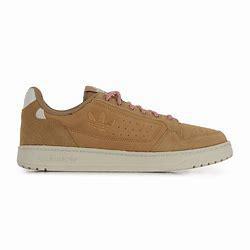
Brand: Adidas
Model: NY 90